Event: Nepal Earthquake
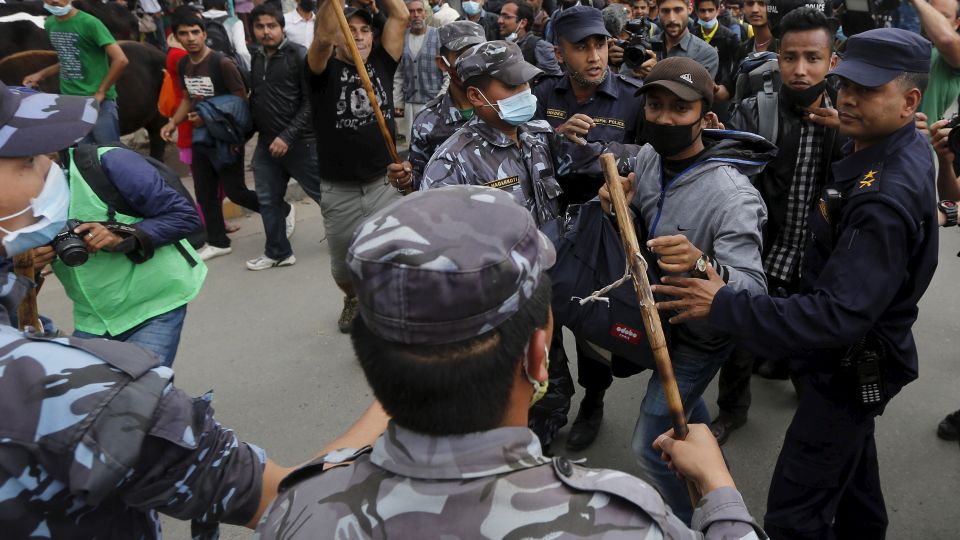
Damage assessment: no_damage